Trophic level

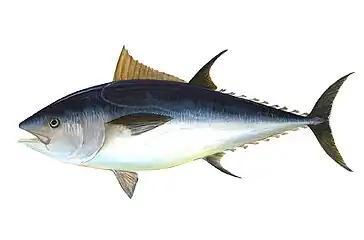
The mean trophic level of the world fisheries catch has steadily declined because many high trophic level fish, such as this tuna, have been overfished.

In fisheries, the mean trophic level for the fisheries catch across an entire area or ecosystem is calculated for year as: